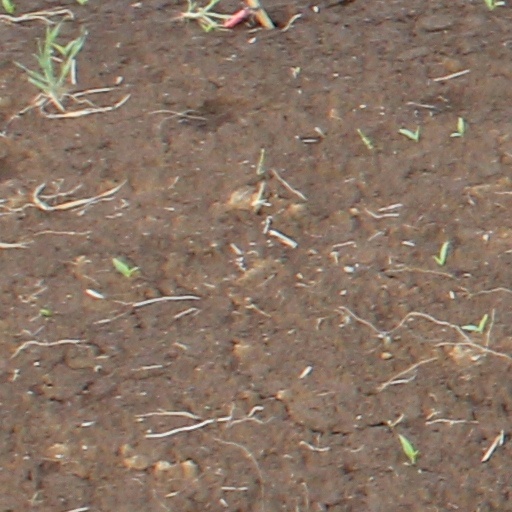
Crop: wheat